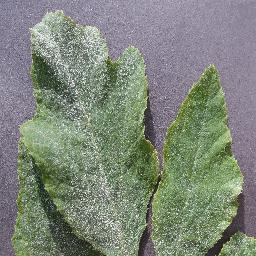
Label: Squash___Powdery_mildew